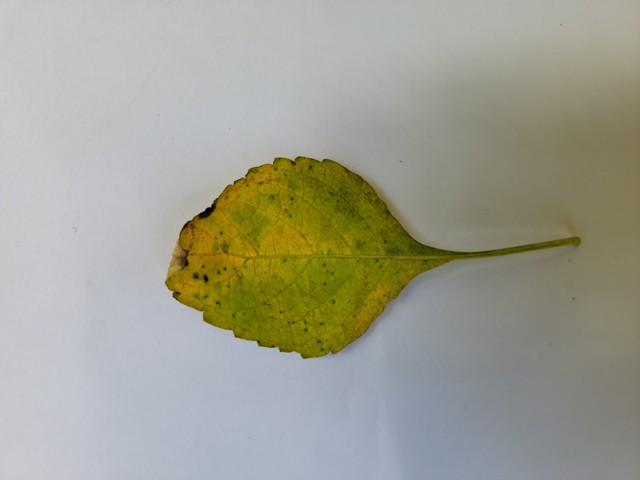
Plant: ramtulsi